Maria Holaus

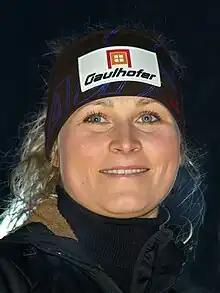
Maria Holaus (Altenmarkt-Zauchensee 2009)

Maria Holaus (born 19 December 1983) is a professional alpine skier from Austria. Her specialities are the Downhill and the Super-G.